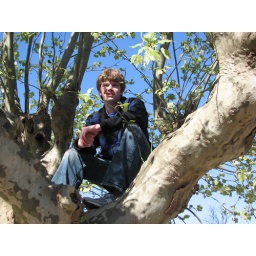
turner chillin in a tree at the train station...until the gaurds came by and gave him a threatening look.